Sadler's Wells Theatre

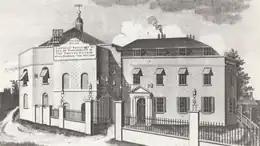
Exterior of detached theatre

Rosoman engaged a regular resident company of actors, and the old Musick-House became a theatre. Rosoman introduced burlettas, at that time a genre new to England. According to the current laws, only the two patent companies were permitted to present non-musical dramas. Sadler's Wells and other theatres were obliged by the Minor Theatres Act (1751) to avoid spoken dialogue. To circumvent this rule, theatre managers had their actors speaking against a continuous background of instrumental music, so that it was passed off as a musical entertainment. In general the authorities did not enforce the letter of the law with particular rigour. "The Tempest" was performed there in 1764, but Arundell suggests it was not Shakespeare's original, but "Garrick's version of the Dryden-Shakespeare-Purcell work castrated into an opera".